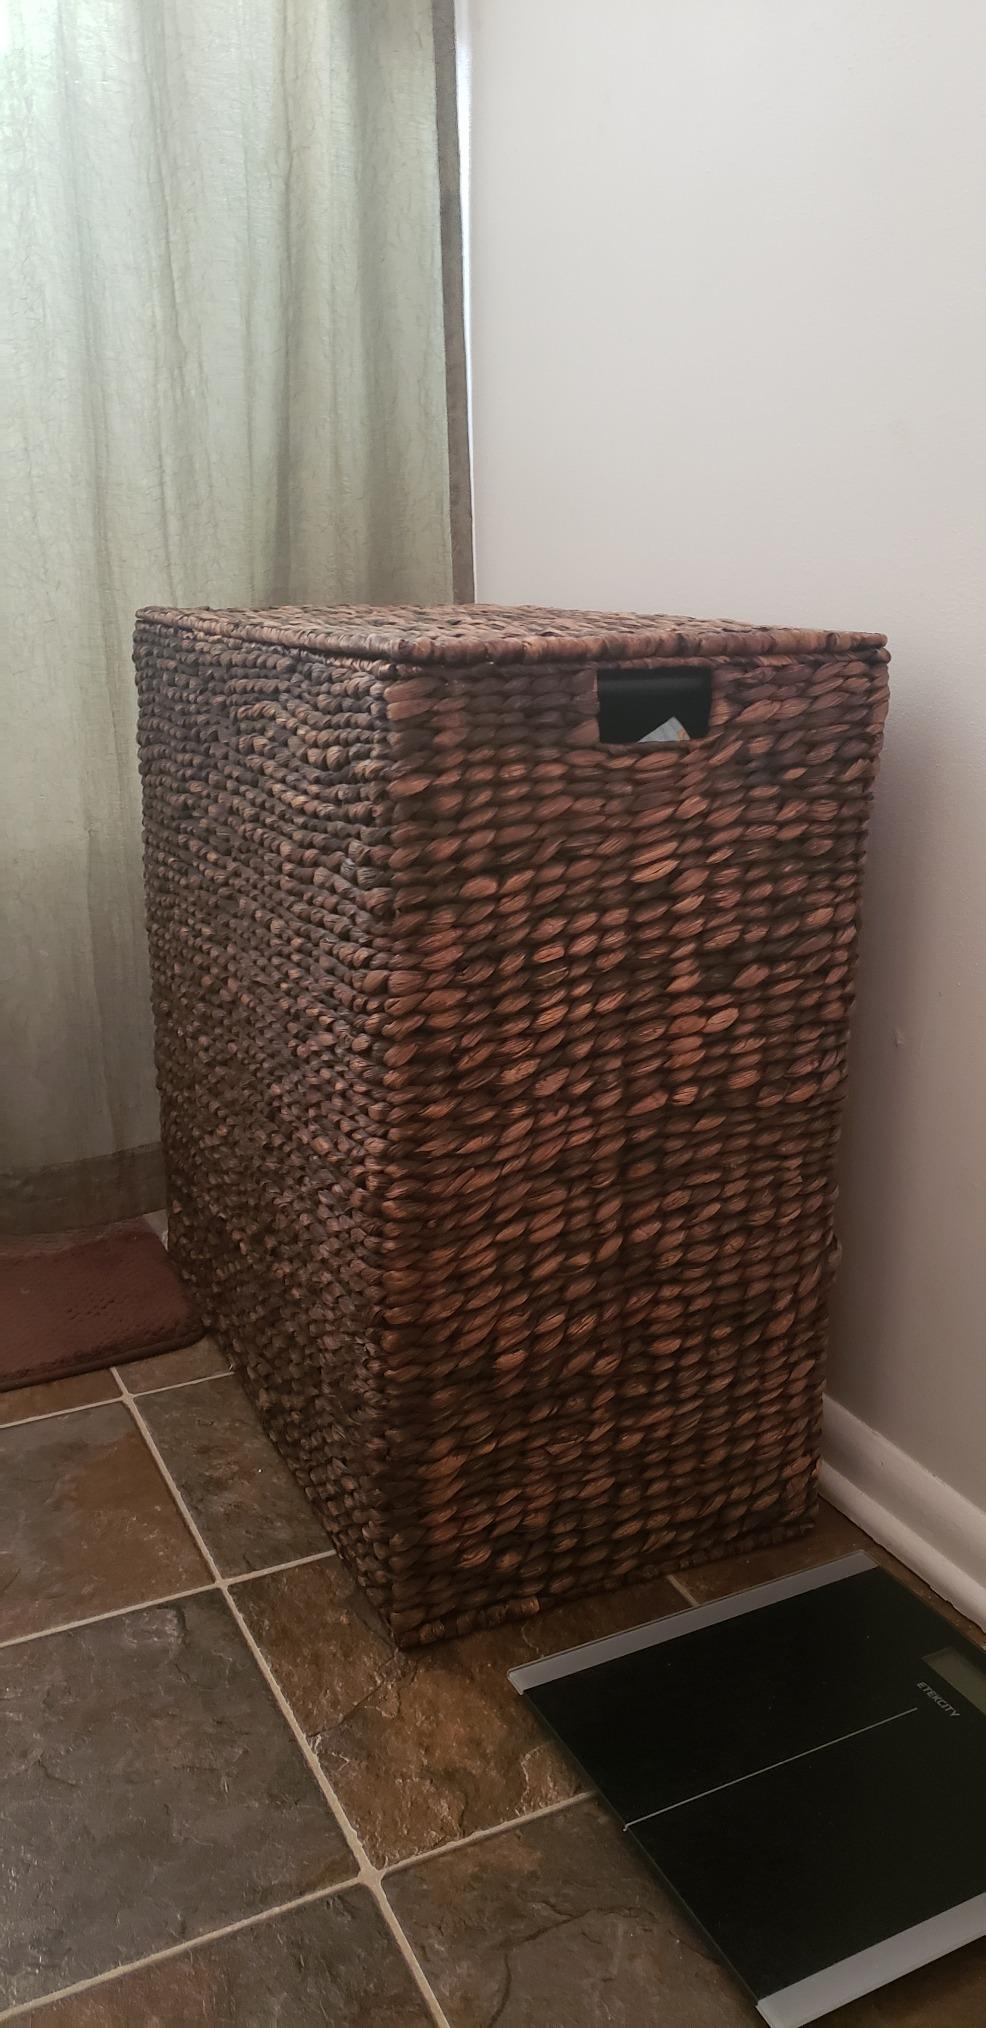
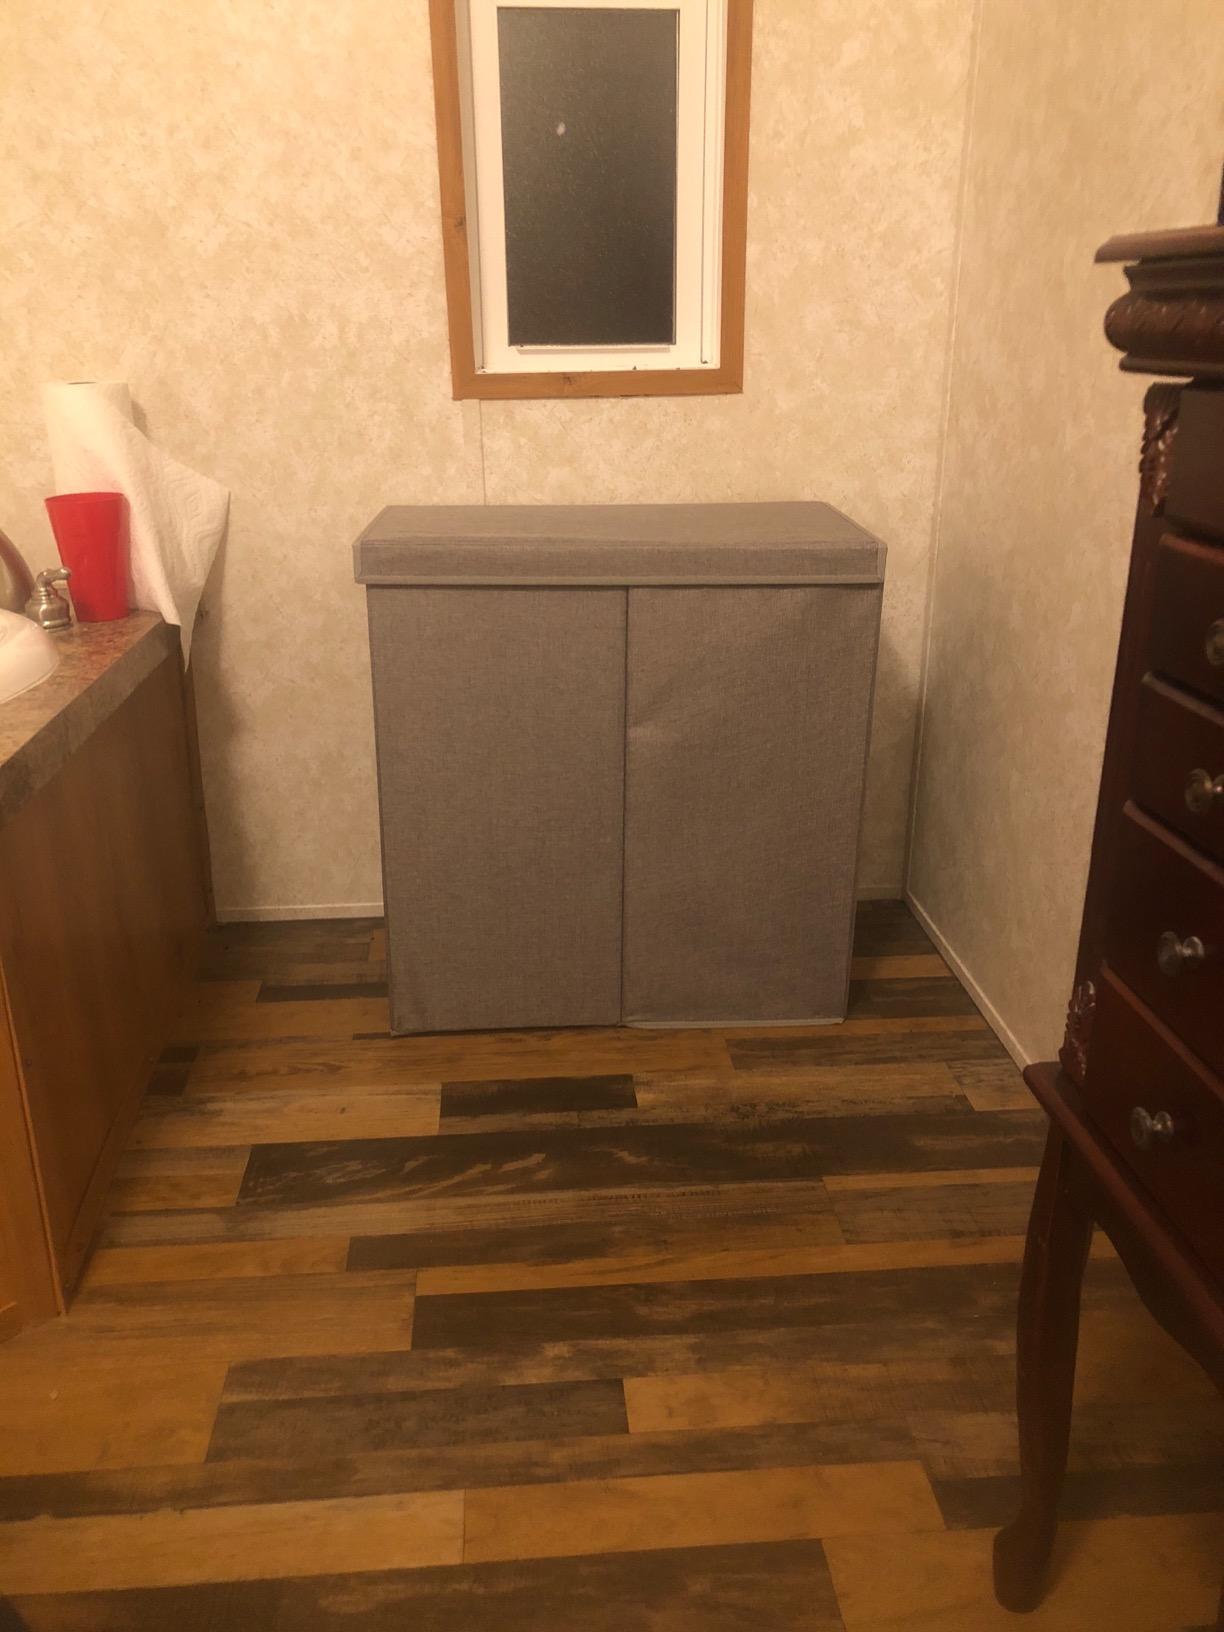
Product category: items_hamper
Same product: no